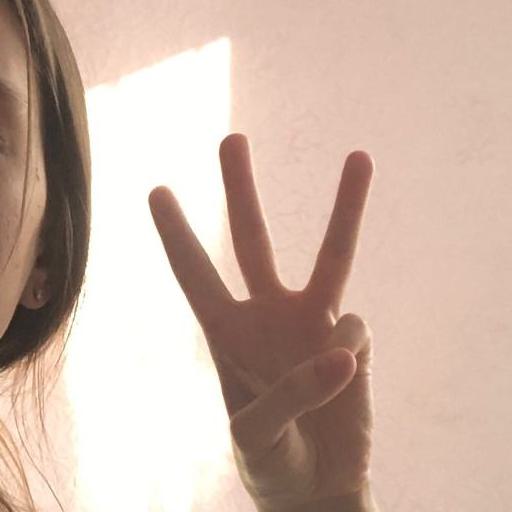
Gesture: three